Electric car use by country

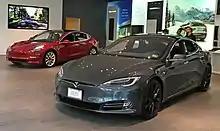
The Tesla Model S (front) was the U.S. best selling plug-in car from 2015 to 2017, and the Tesla Model 3 (back) has led sales from 2018 and 2020.

In 2009, Poland began developing charging station infrastructure in Gdańsk, Katowice, Kraków, Mielec and Warsaw with EU funds. In November 2017 an electric car sharing network opened in Wrocław. The fleet is based on 2013 model of Nissan Leaf.